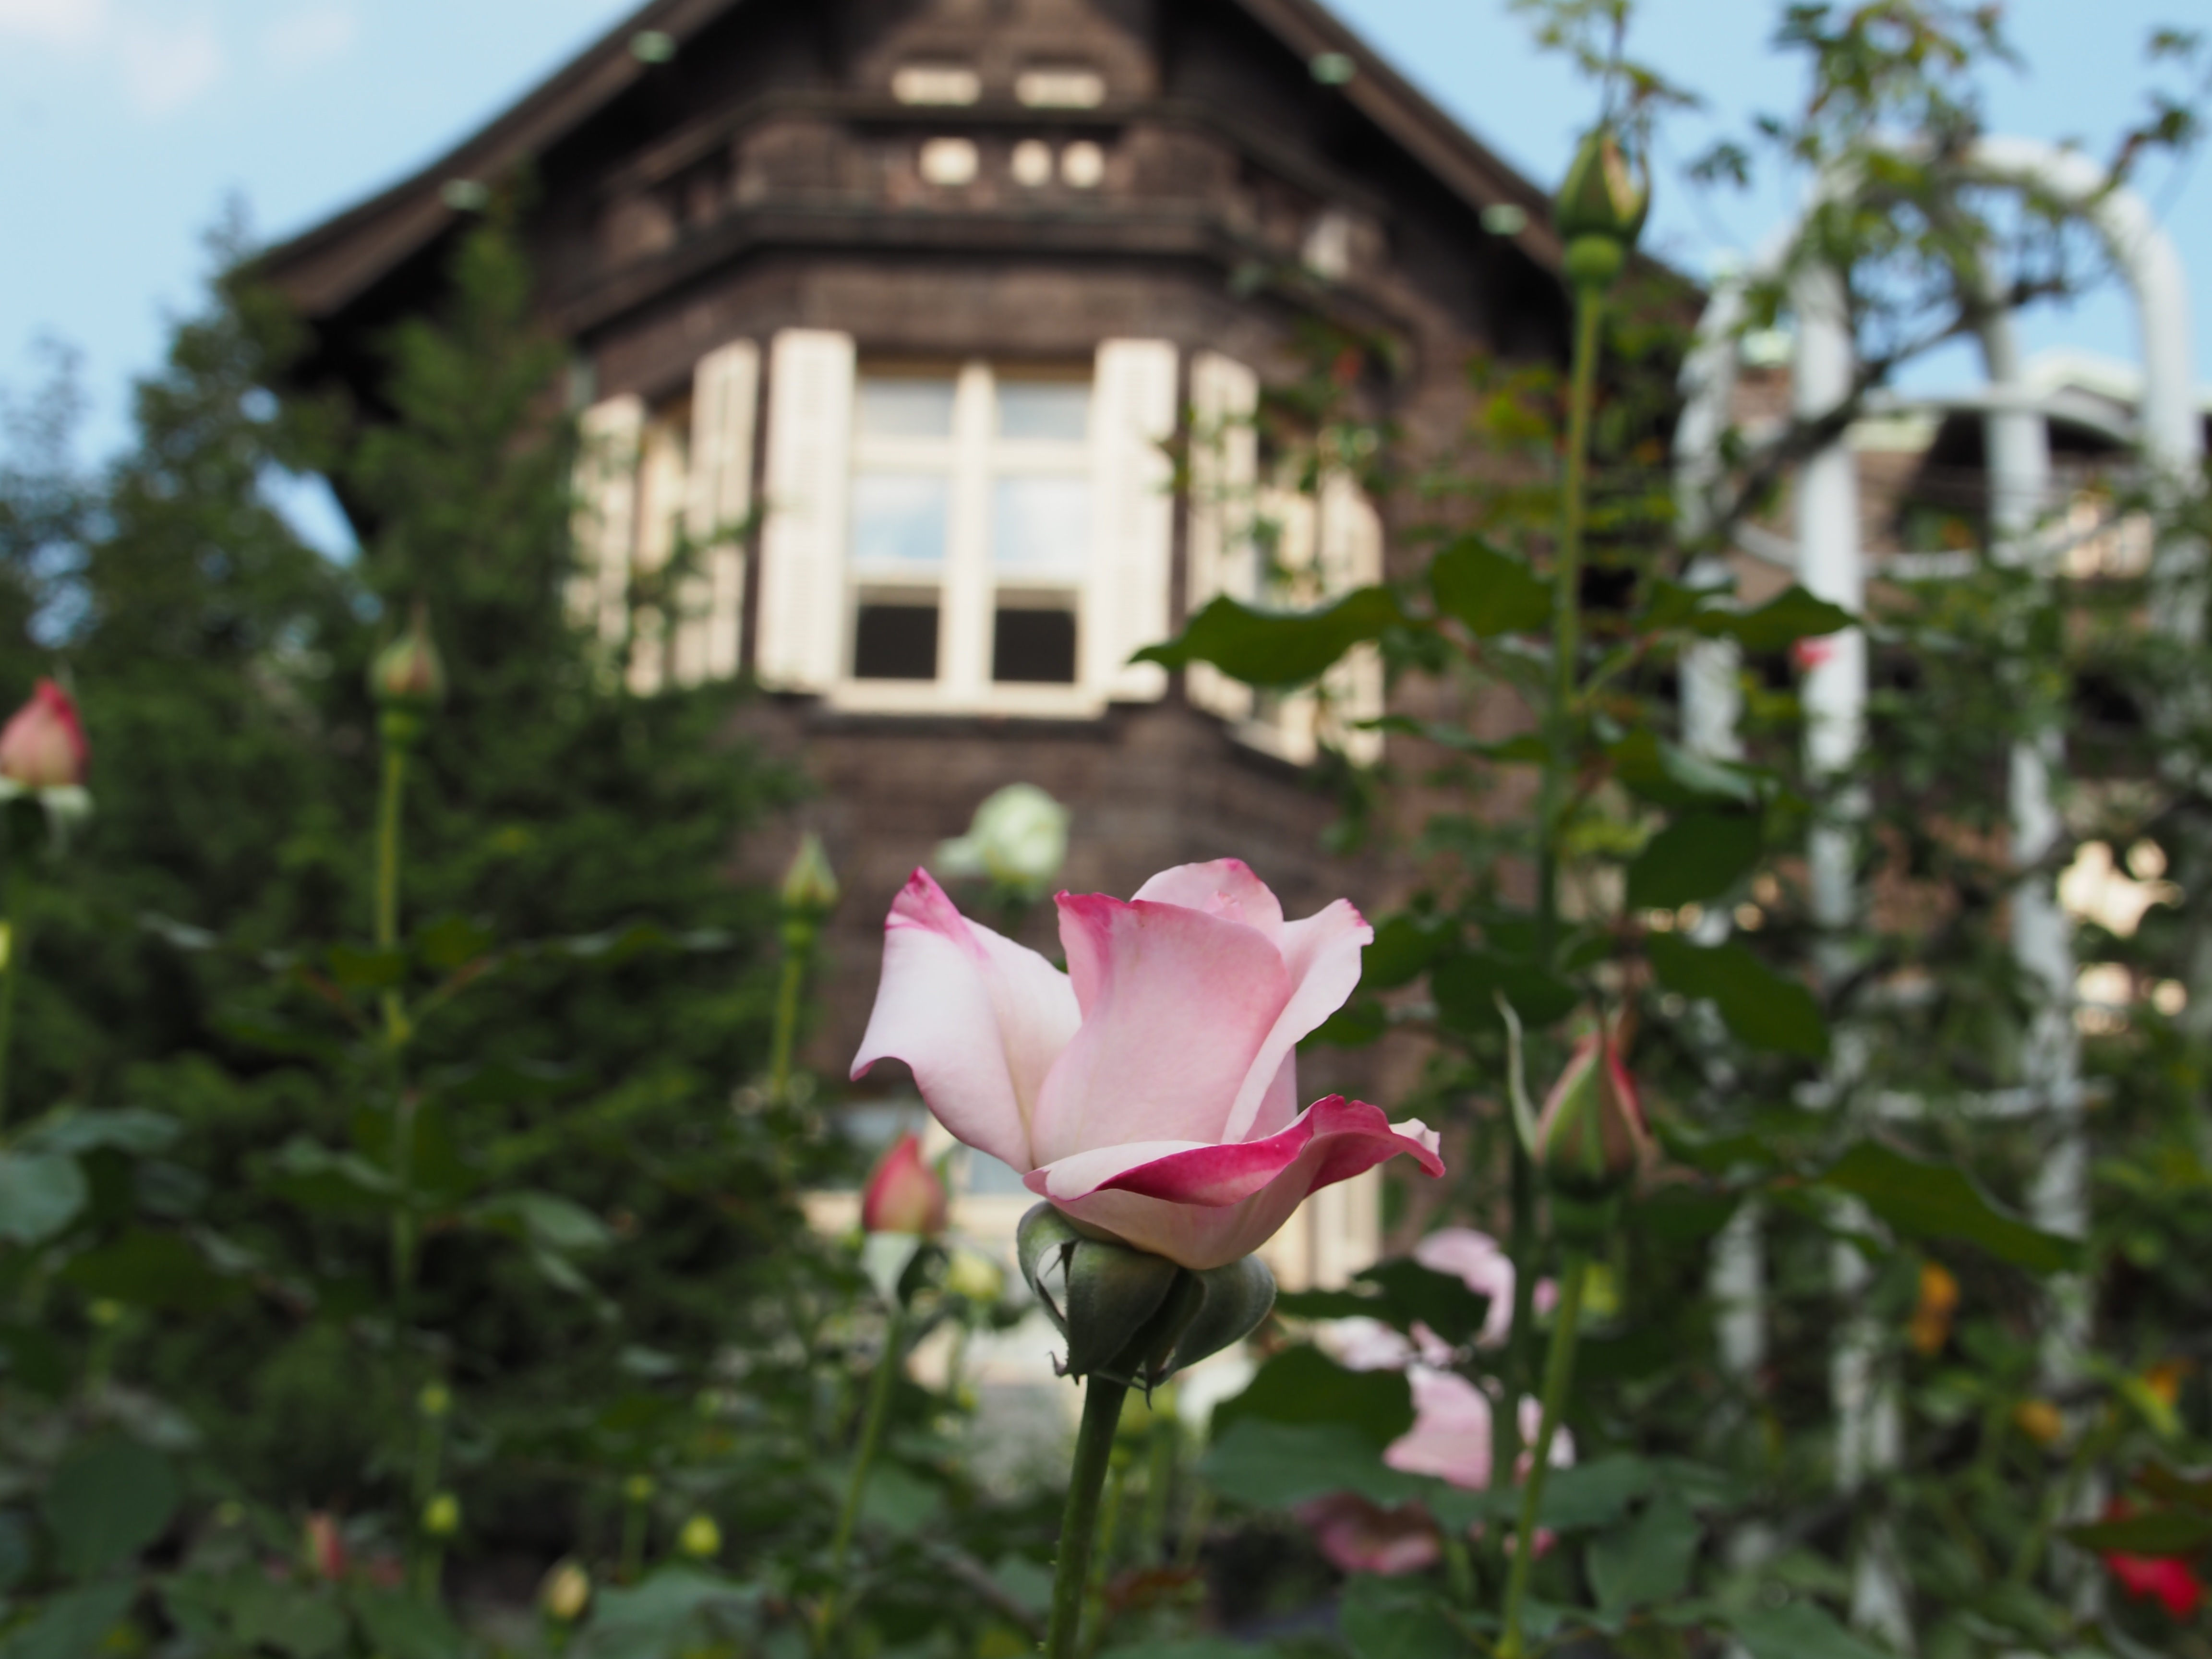
blossom, plant, flower, rose, botany, garden, pink, flora, flowers, flowering plant, western style, land plant